The War Lord

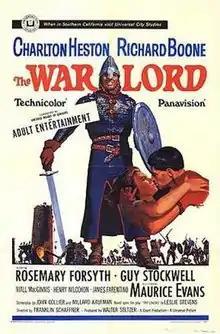
Film poster by Howard Terpning

The War Lord is a 1965 American drama historical film directed by Franklin J. Schaffner and starring Charlton Heston. The film, which concerns medieval warfare and culture in 11th-century Normandy, is an adaptation of the play "The Lovers" by Leslie Stevens. The film also features Richard Boone, Rosemary Forsyth, Guy Stockwell, Maurice Evans, Niall MacGinnis, Henry Wilcoxon and James Farentino, with Jon Alderson, Allen Jaffe, Sammy Ross, and Woodrow Parfrey.